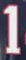
Number: 1